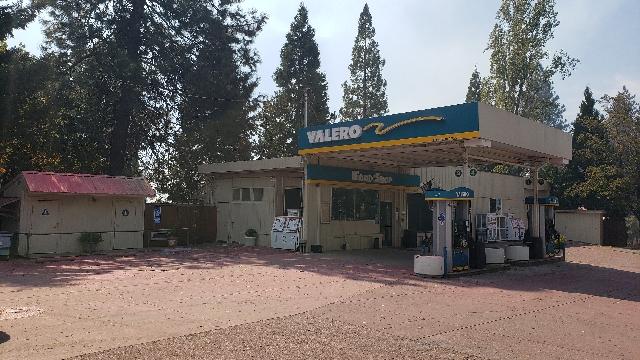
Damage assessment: no_damage